Canada–Palestine relations

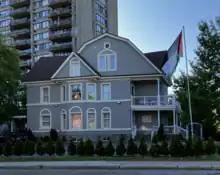
The Palestinian General Delegation in Ottawa, Canada.

Official Palestinian-Canadian ties can be traced back to the aftermath of the Oslo Accords; in 1993, a Canadian representative office was established in Ramallah. On the other side, in 1995, an office in Ottawa was established to represent Palestinian interests.